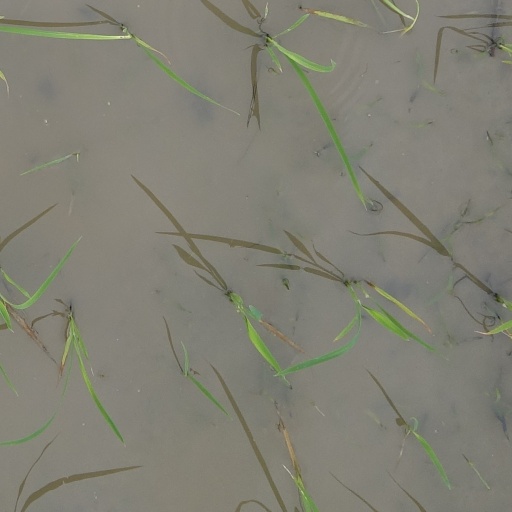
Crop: rice